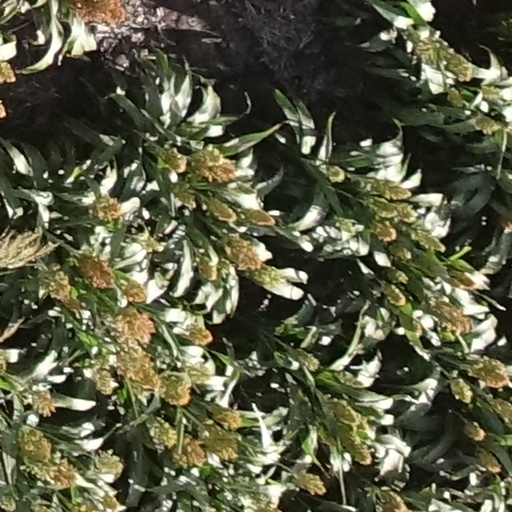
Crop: sorghum